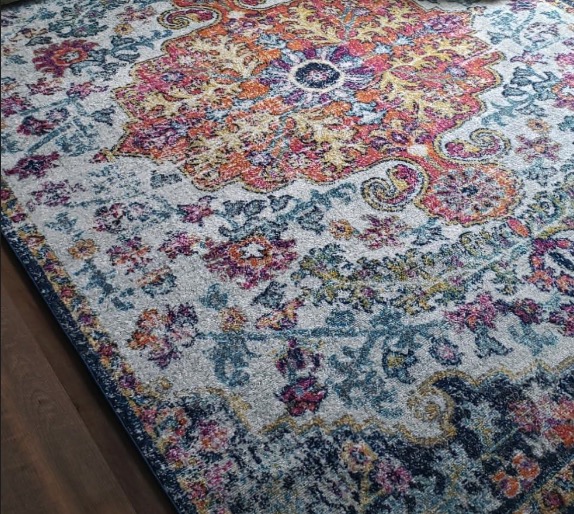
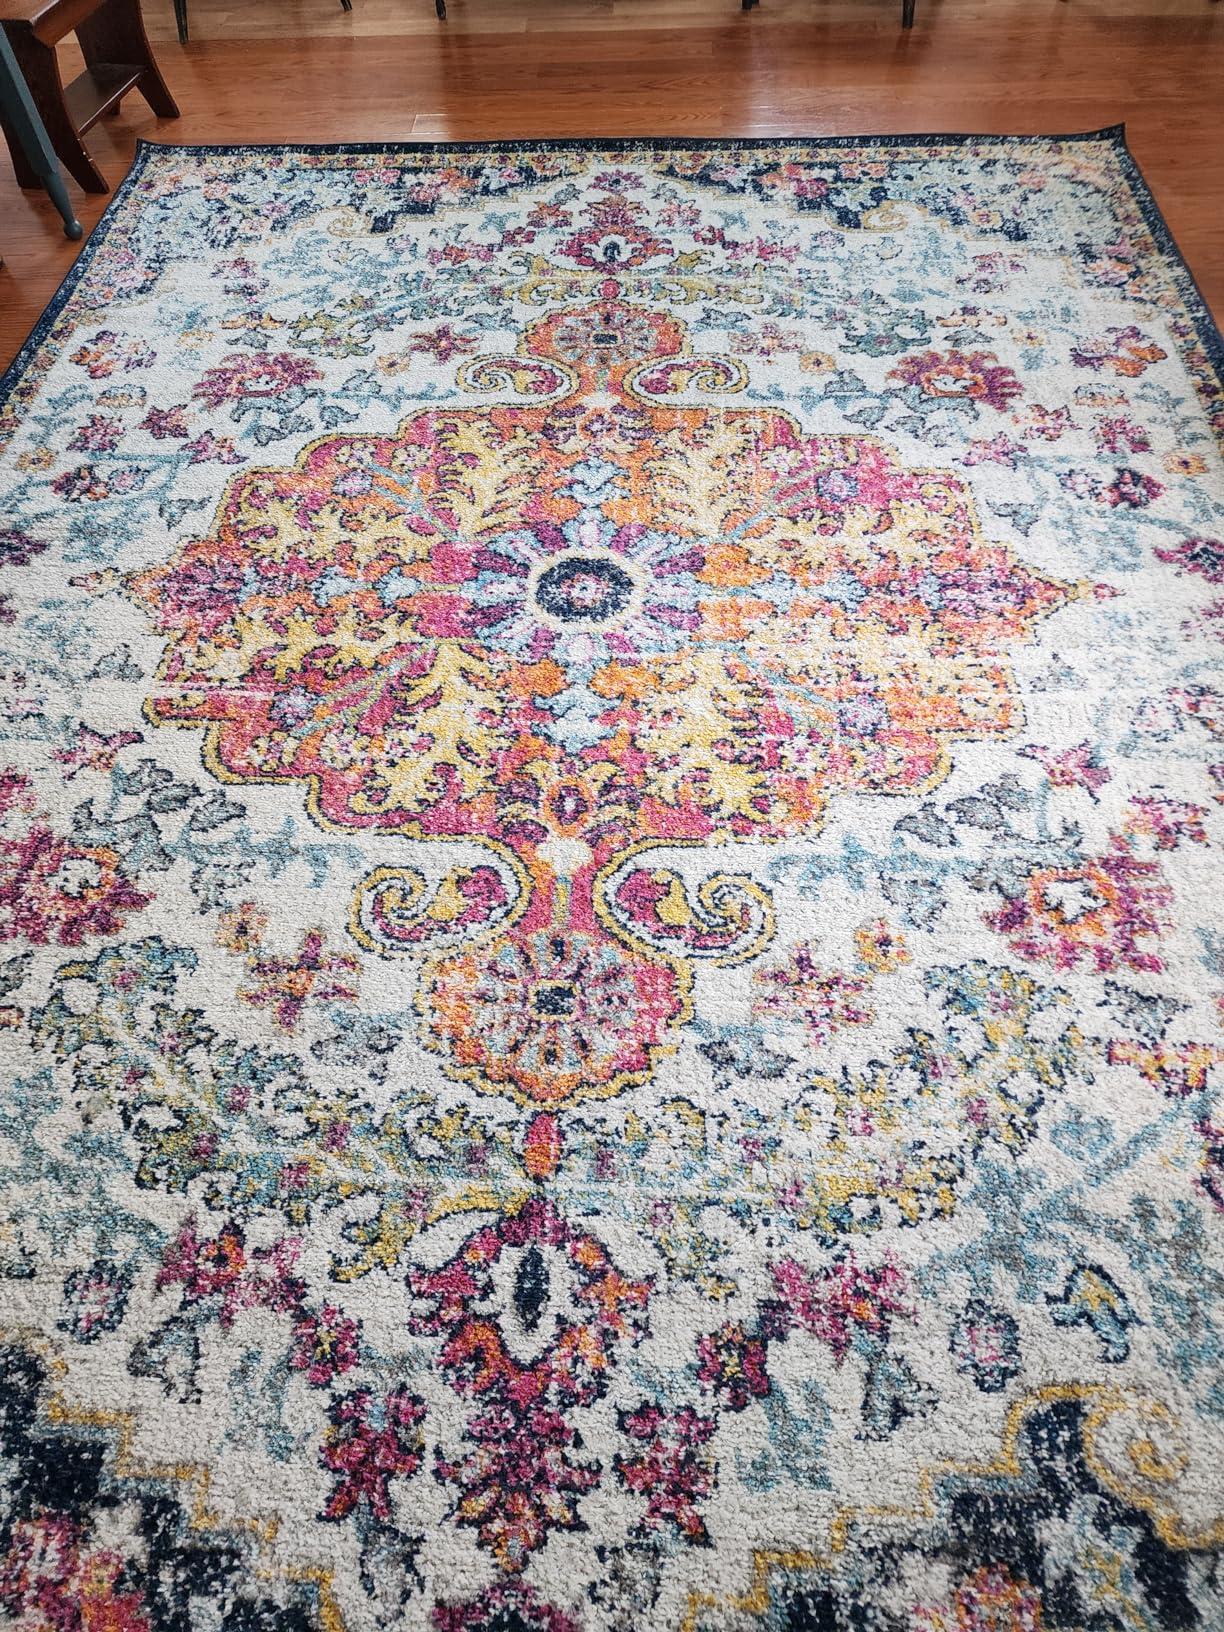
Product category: misc
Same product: yes